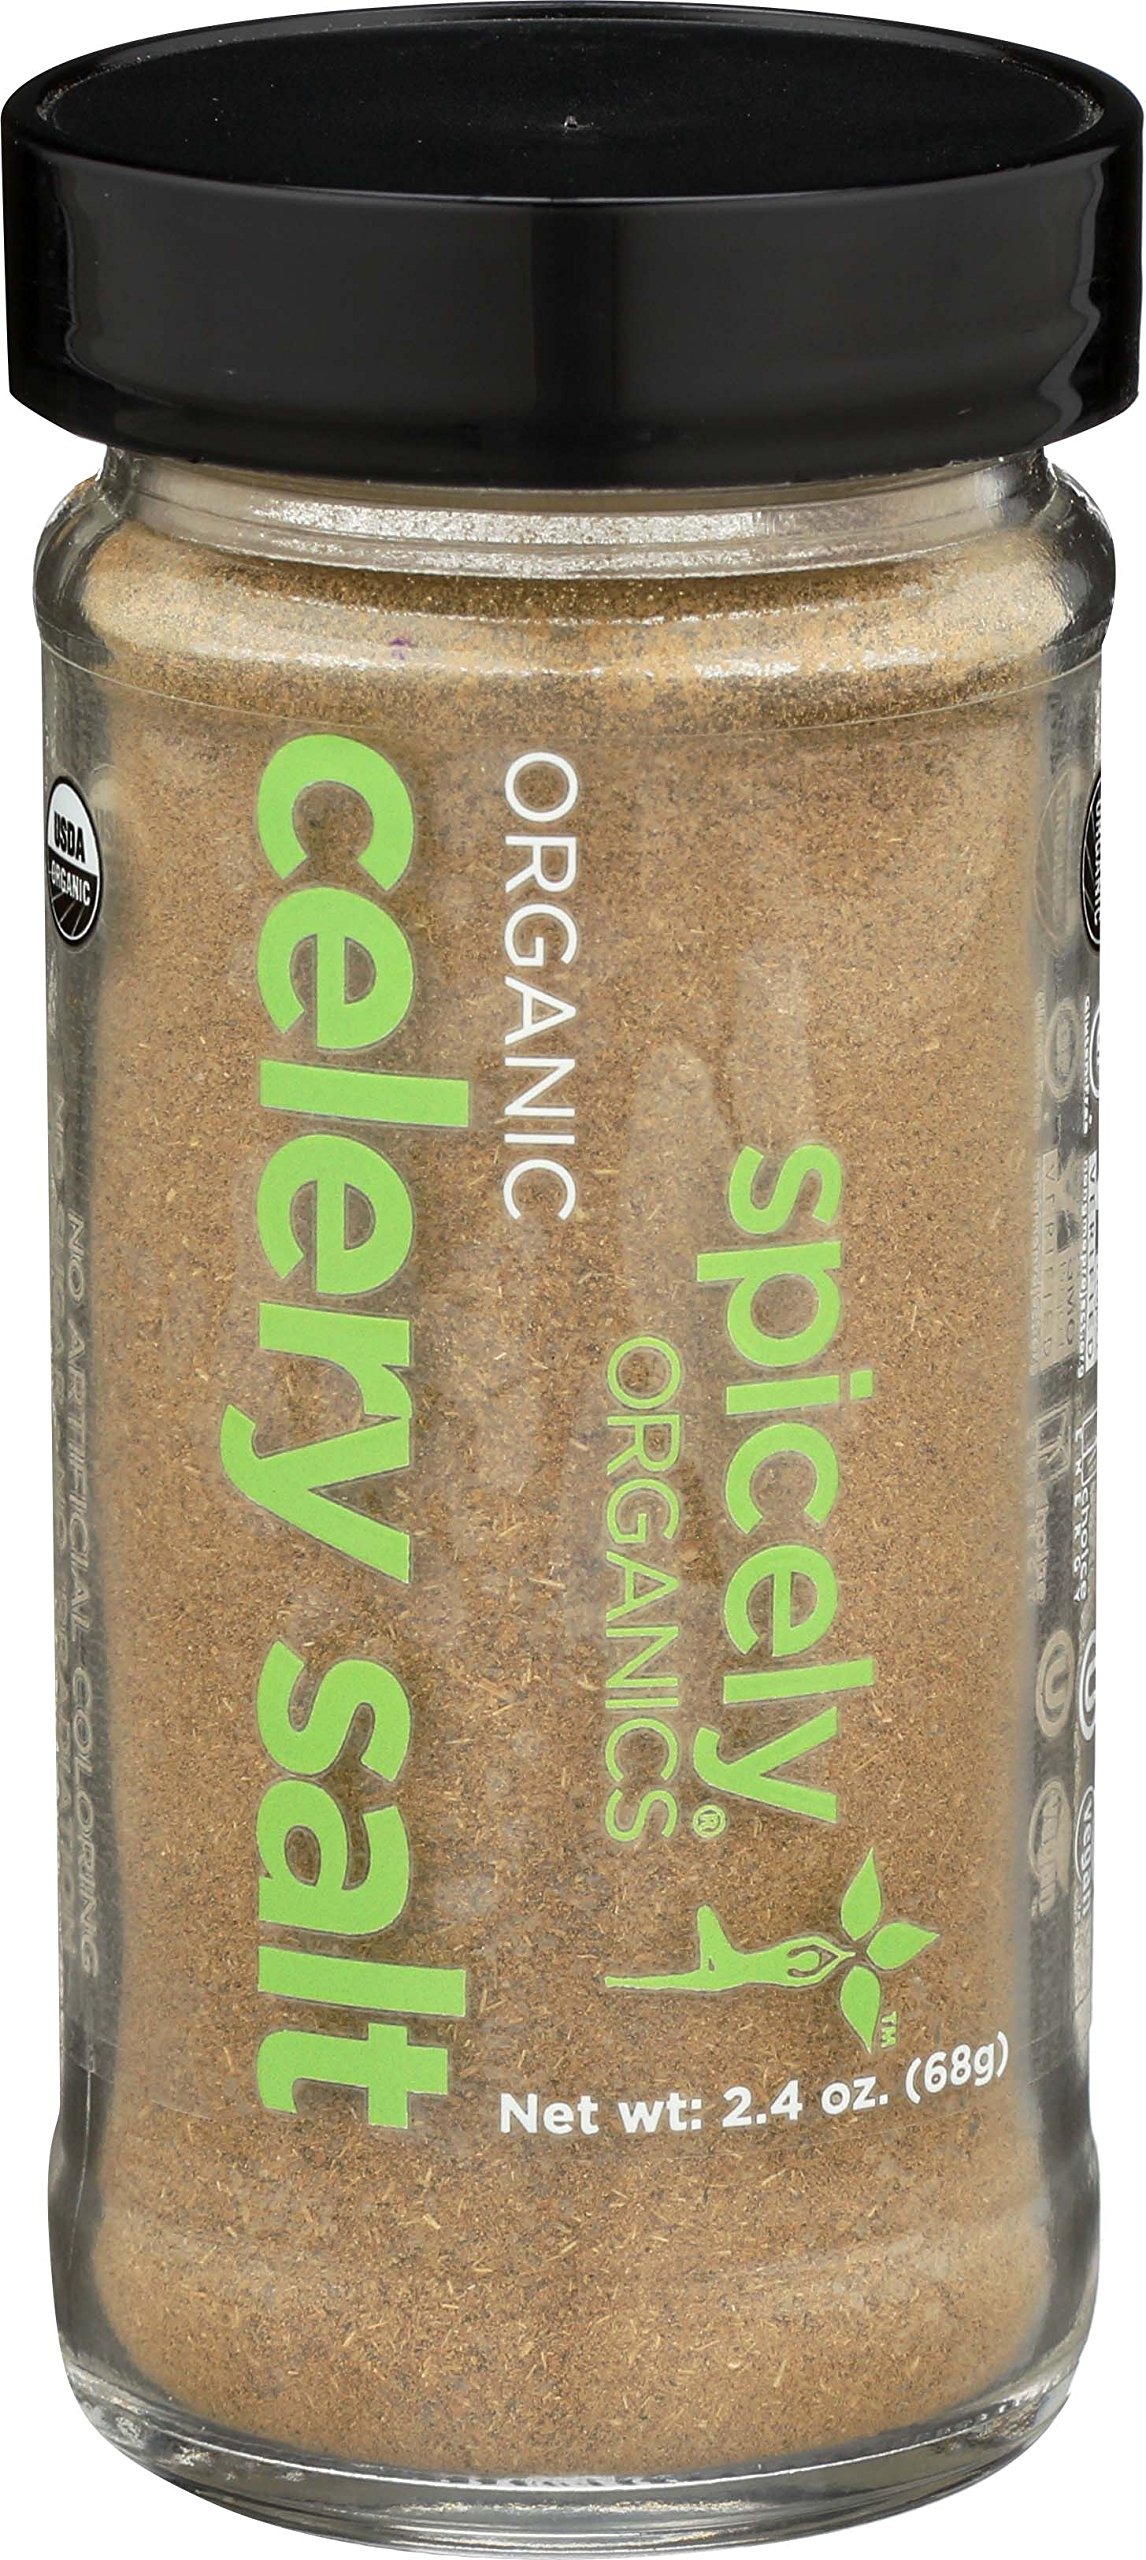
Item Name: Spicely Organic Celery Salt 2.40 Ounce Jar Certified Gluten Free
Bullet Point 1: Certified ORGANIC spices, herbs and seasonings processed in a nut free and soy free facility
Bullet Point 2: NON GMO; All of our methods, are completely compatible with the full USDA Organic standard, while managing to meet or surpass strict FDA regulated safety standards
Bullet Point 3: GLUTEN FREE gourmet herbs, spices and seasonings crafted in small batches
Bullet Point 4: PURE INGREDIENTS with NO IRRIDIATION, ZERO ADDITIVES, salts, sugars and anti-caking agents
Bullet Point 5: VEGETARIAN, VEGAN gourmet herbs, spices and seasonings crafted in small batches
Value: 2.4
Unit: Ounce

Price: 3.99